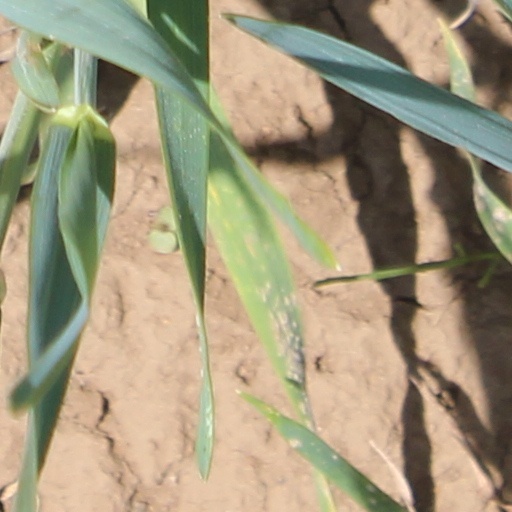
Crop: wheat